Omar Elabdellaoui

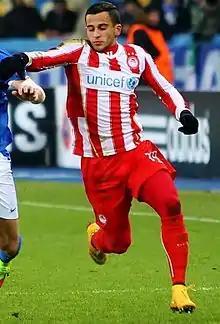
Elabdellaoui playing for Olympiacos.

In January 2013, Elabdellaoui was loaned to German club Eintracht Braunschweig for the second half of the 2012–13 2. Bundesliga season. He became a regular from the start and won promotion to the Bundesliga with his team. On 10 May, the club announced that the loan deal had been made permanent.